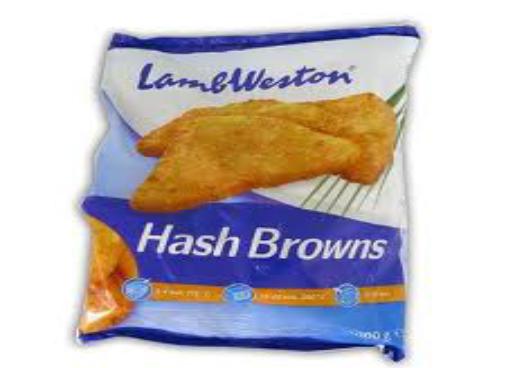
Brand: Lamb Weston
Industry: Food